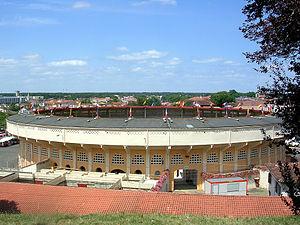
Arènes du Plumaçon à Mont-de-Marsan (Landes, France). Vue depuis les abords de la gare SNCF.
Les arènes du Plumaçon sont des arènes de première catégorie situées à Mont-de-Marsan, chef-lieu du département français des Landes et membre de l'Union des villes taurines françaises. D'une capacité de 7 100 places, elles accueillent chaque année en juillet cinq corridas lors des fêtes de la Madeleine.
La Nouvelle-Aquitaine est une région administrative française, créée par la réforme territoriale de 2015 et effective au 1ᵉʳ janvier 2016, après les élections régionales de décembre 2015.
Cet article recense les édifices protégés au titre du Patrimoine du XXᵉ siècle du département du Landes, en France.